Citroën Survolt

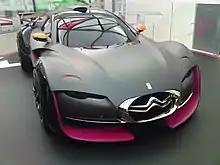
Original colour scheme

The Survolt is a full-sized racing car based on the earlier electric concept car Citroën Revolte presented at the 2009 Frankfurt Motor Show. Because the car runs on batteries, it is classed as a zero-emissions vehicle.